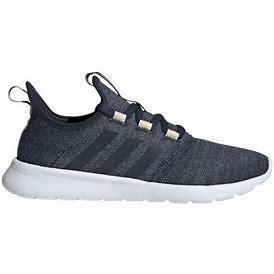
Brand: Adidas
Model: Cloudfoam Pure 2